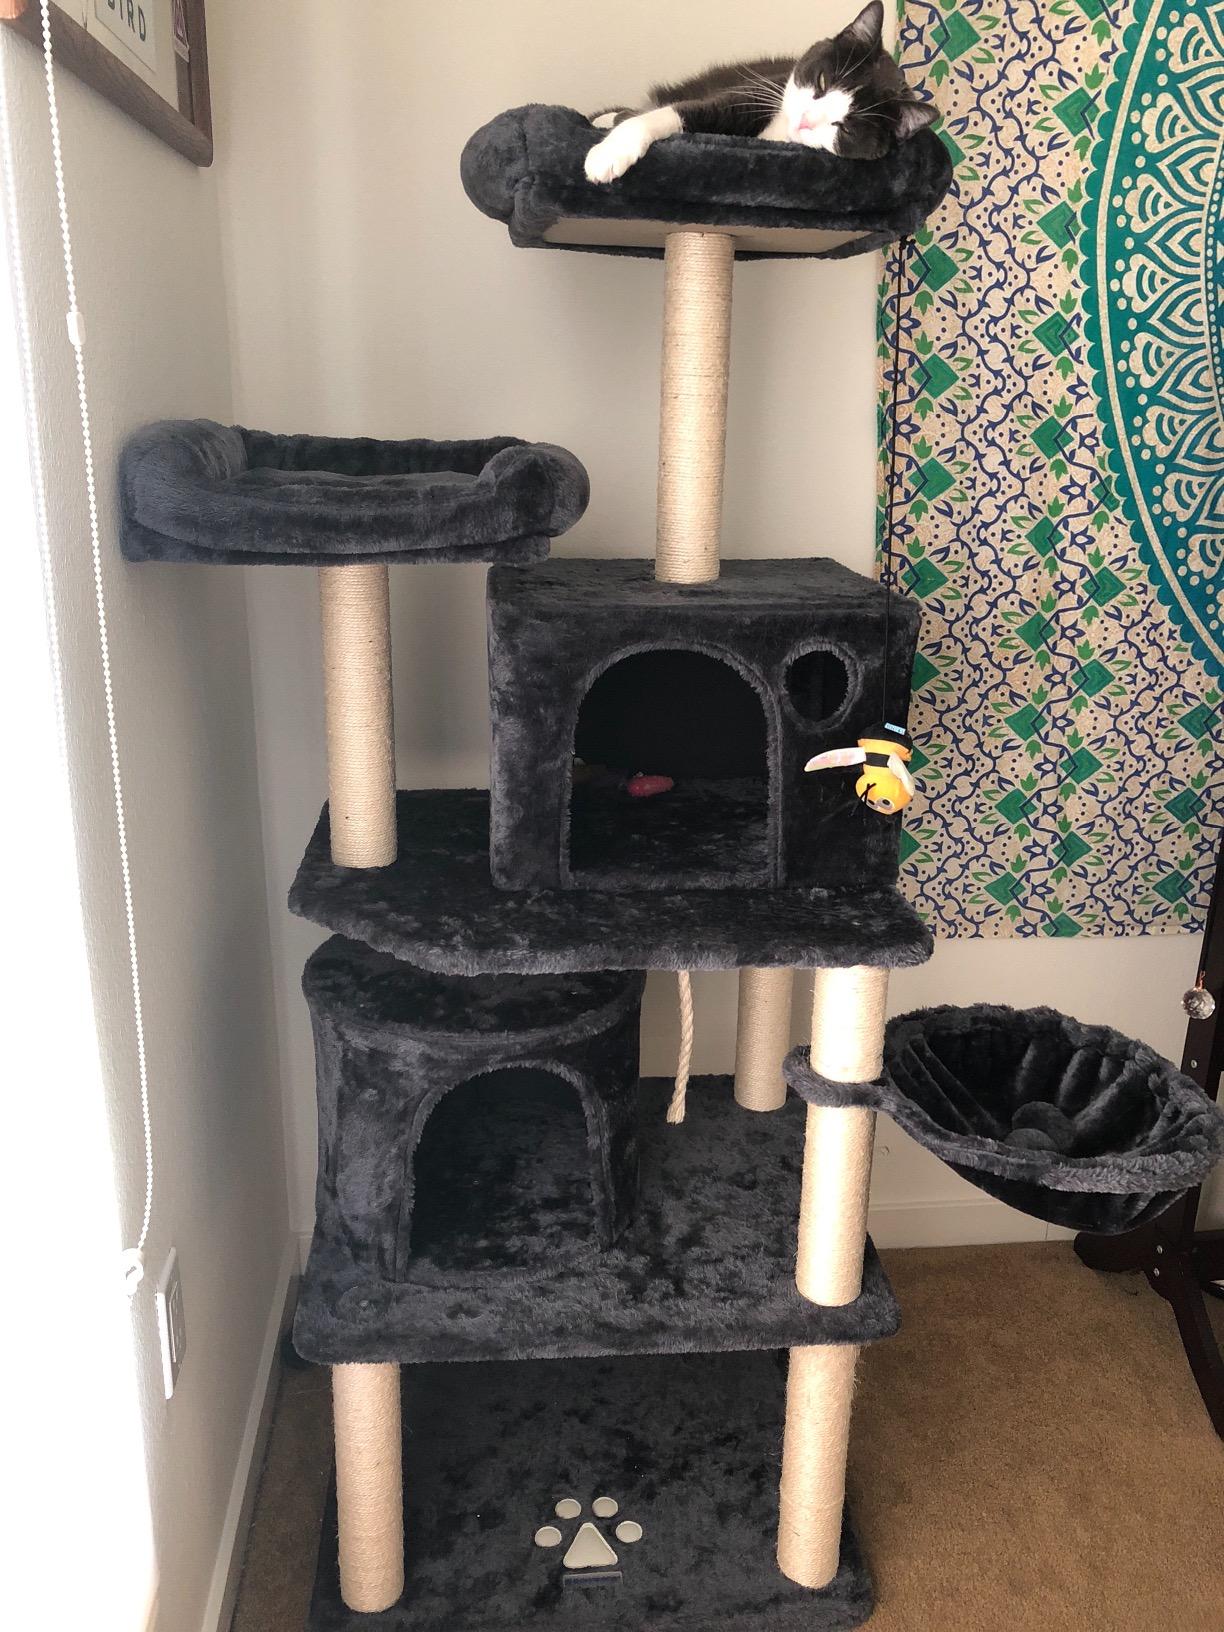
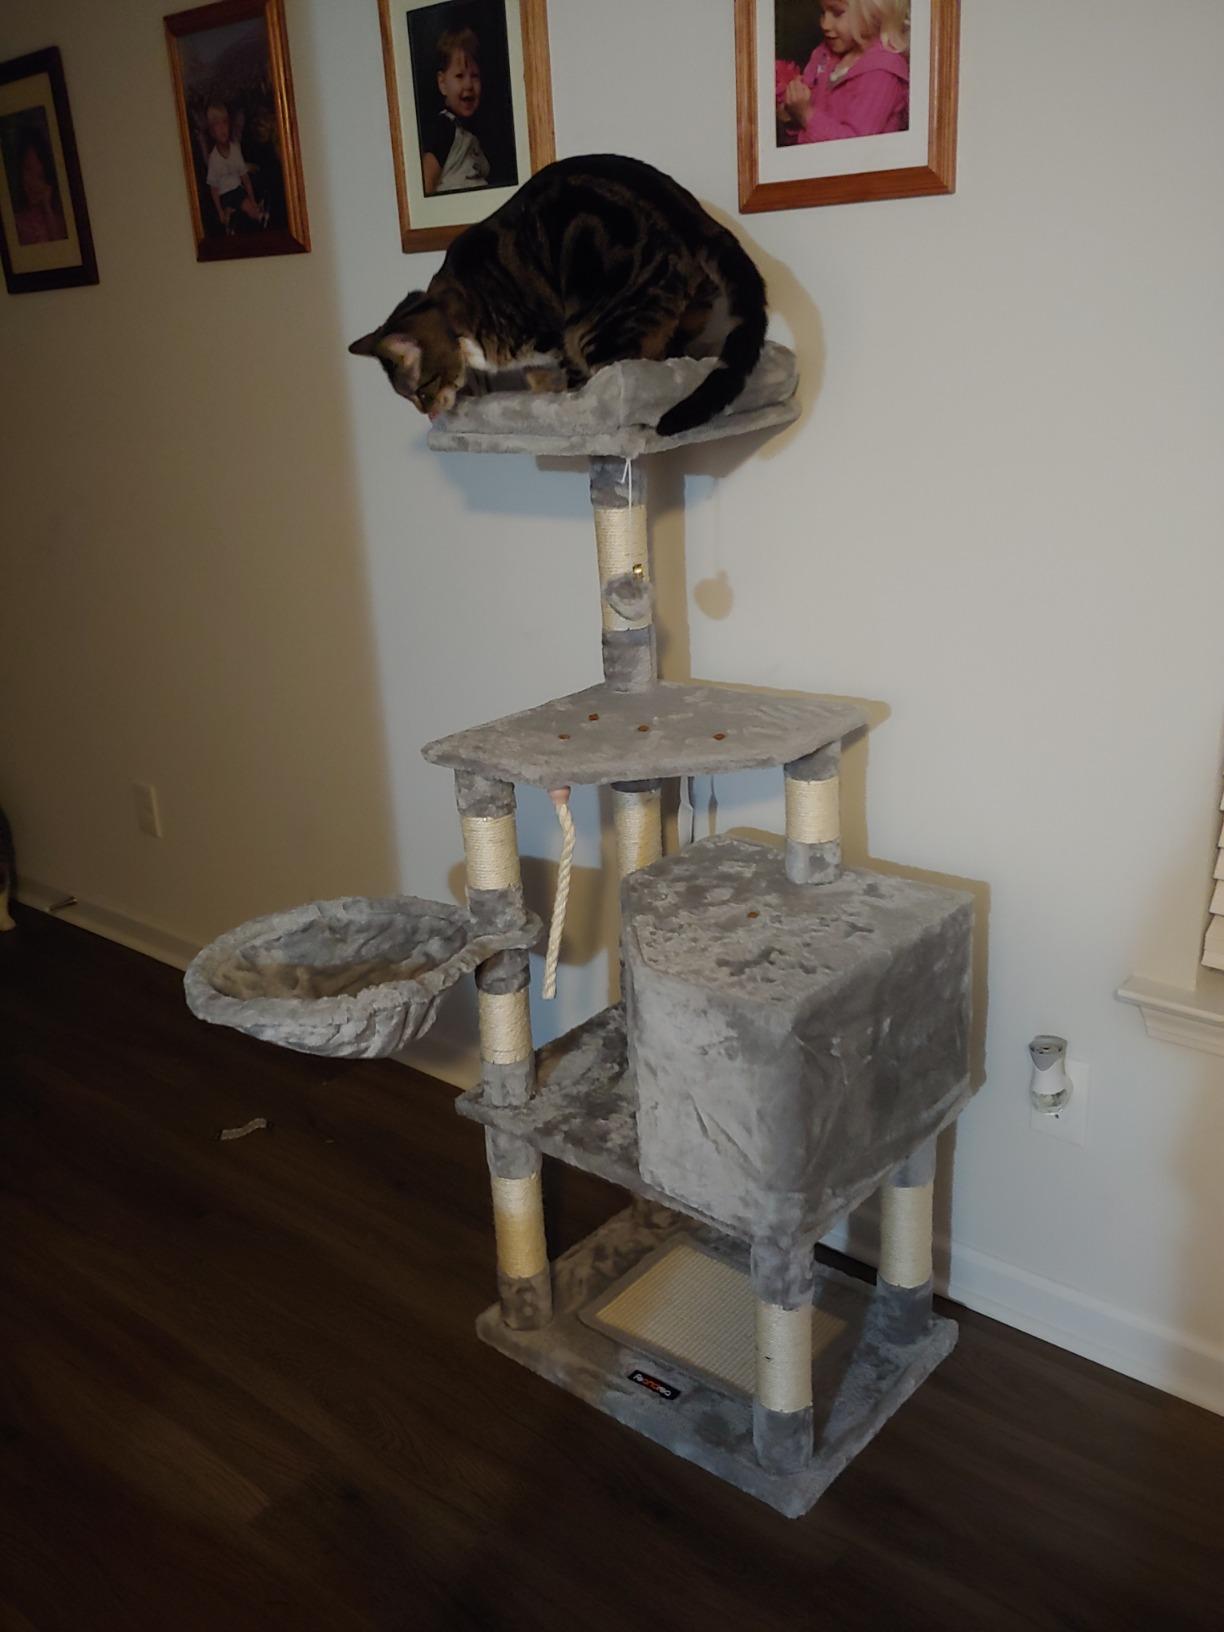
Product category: items_cat tree
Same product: no